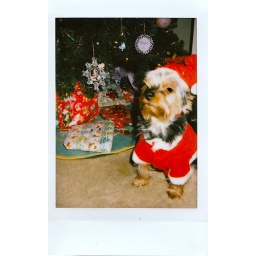
My dog snickers in his santa costume. He had an evil green eye, so I blacked it out.